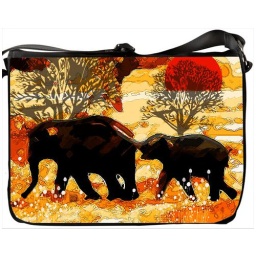
CHIANG MAI SUNRISE computer bag /messenger bag by Sandra Miller